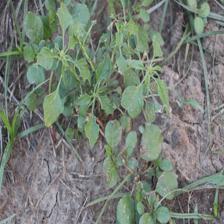
Label: BroadLeafWeed